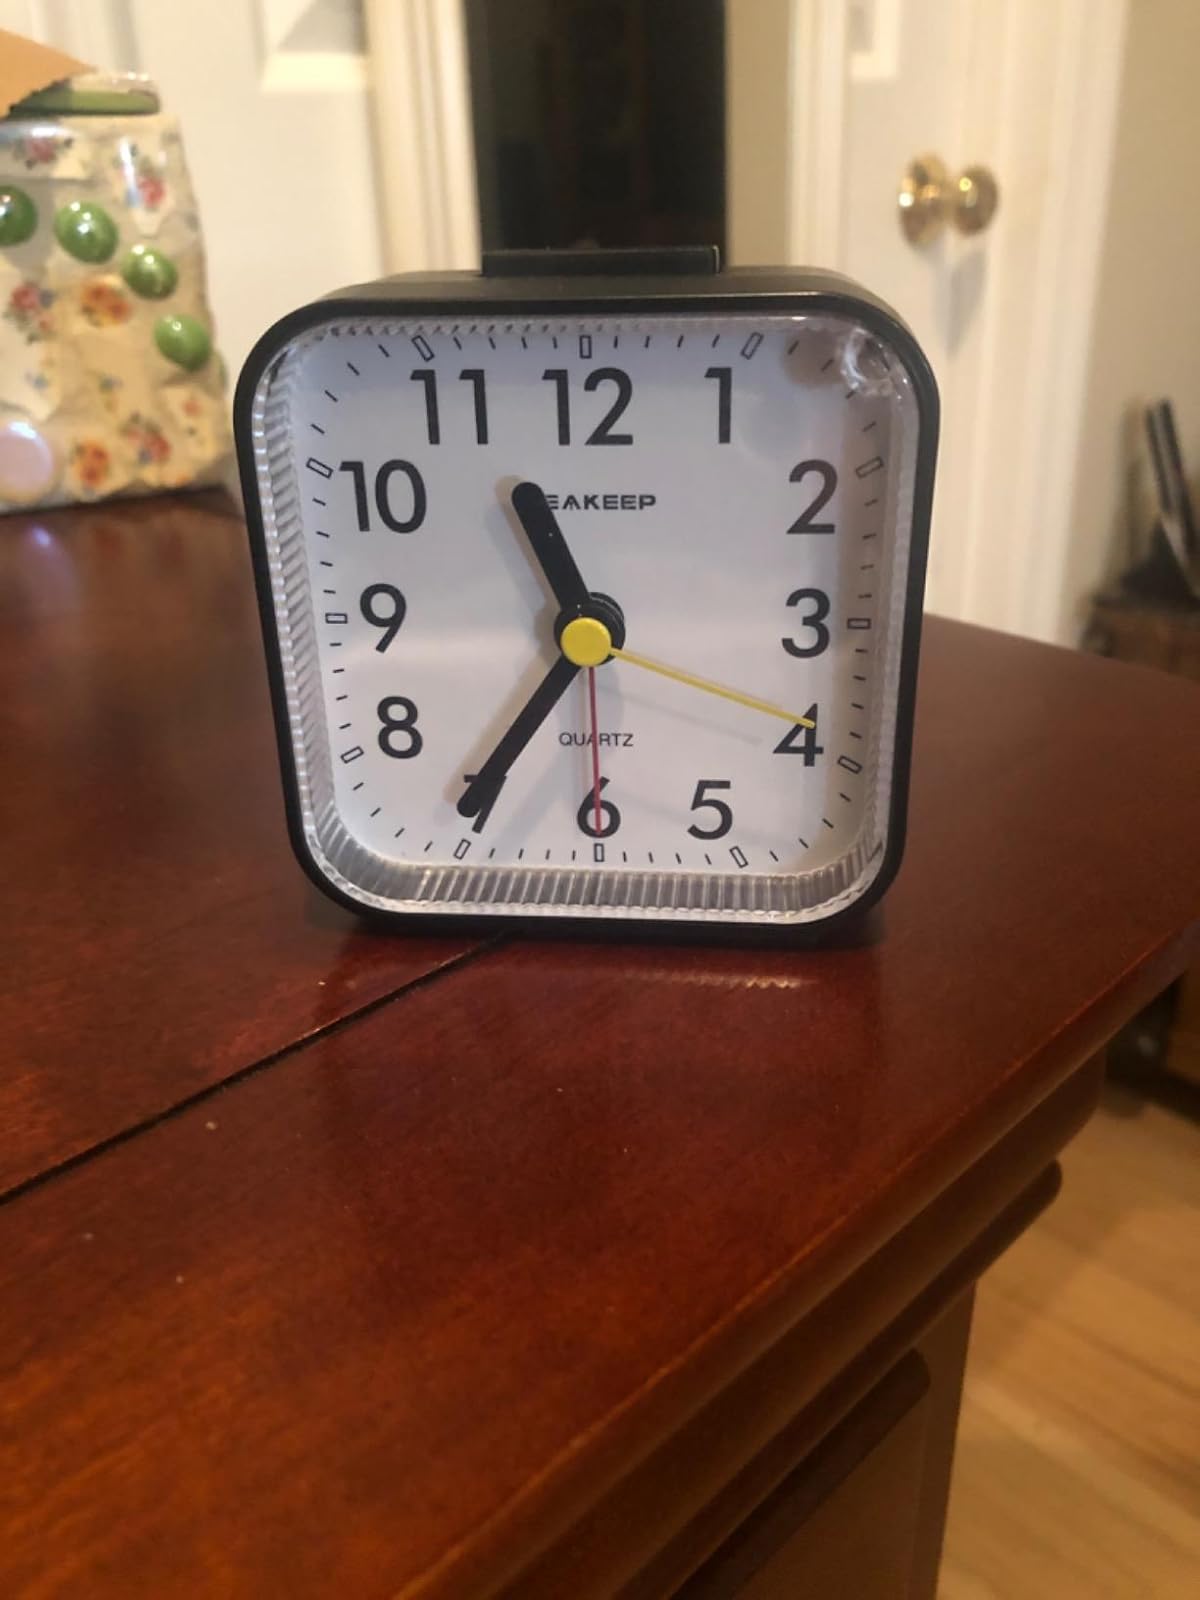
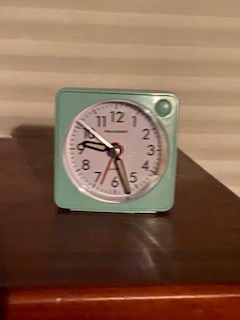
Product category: clock
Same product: no